Walter Vail

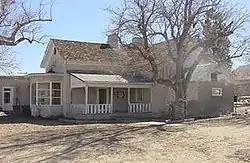
The headquarters of the Empire Ranch in the modern day

Vail left his family's Plainfield, New Jersey house in the middle of 1875 to pursue riches in the West. He worked for a few months in Virginia City, Nevada as a mine's timekeeper, but in November he wrote of his intention to get involved in Arizona's sheep business. He, along with an Englishman named Herbert R. Hislop, then purchased the Empire Ranch along with its 612 cattle on August 22, 1876. The purchase from Edward Nye Fish and Simon Silverberg cost $1,174 at the time and was only . Vail had met Hislop for the first time in August of that year, at the Lick House in San Francisco. Vail also became the main shareholder of the Empire Land & Cattle Company, which was formed in 1882.